Airborne lifeboat

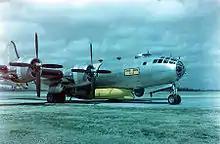
An SB-29 "Super Dumbo", a variant of the B-29 Superfortress, with an air-droppable EDO A-3 lifeboat rigged underneath

The first air-dropped lifeboat was British, a wooden canoe-shaped boat designed in 1943 by Uffa Fox to be dropped by Royal Air Force (RAF) Vickers Warwick heavy bombers for the rescue of aircrew downed in the Channel. The lifeboat was dropped from a height of , and its descent to the water was slowed by six parachutes. It was balanced so that it would right itself if it overturned—all subsequent airborne lifeboats were given this feature. When it hit the water the parachutes were jettisoned and rockets launched lifelines. Coamings were inflated on the descent to give it self-righting.